Tatyana Sumarokova

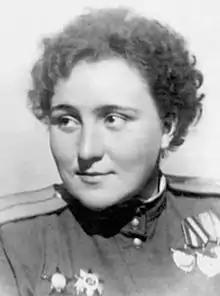
Sumarokova, 1945

Tatyana Nikolaevna Sumarokova (16 September 1922 28 May 1997) was a Soviet navigator and Guard Lieutenant in the 46th Taman Guards Night Bomber Aviation Regiment during the Second World War. Rejected for the title Hero of the Soviet Union in 1945 after completing 725 sorties, she was eventually awarded the title Hero of the Russian Federation in 1995.